Sky position (RA, Dec in degrees): 38.326, 0.8467
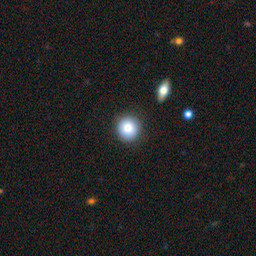
Galaxy morphology: Round Smooth Galaxies